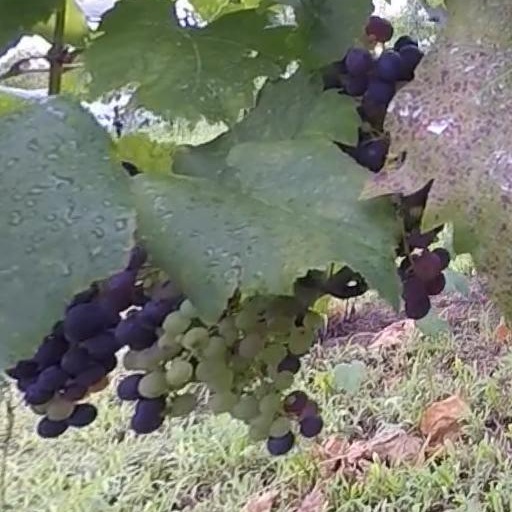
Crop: grape